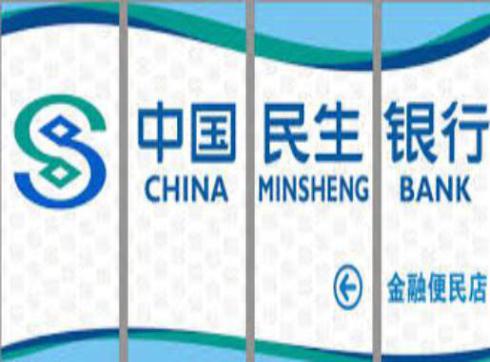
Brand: minsheng
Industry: Others